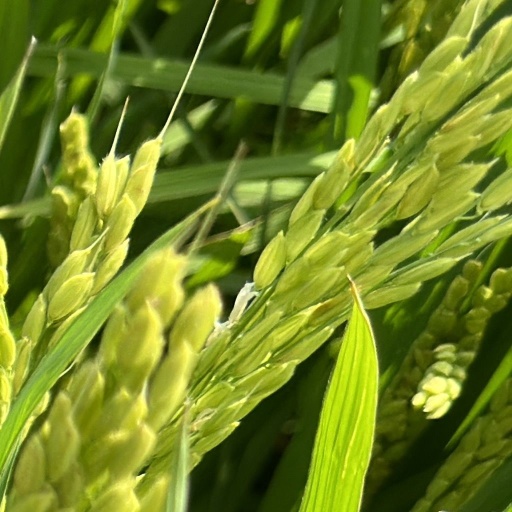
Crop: rice